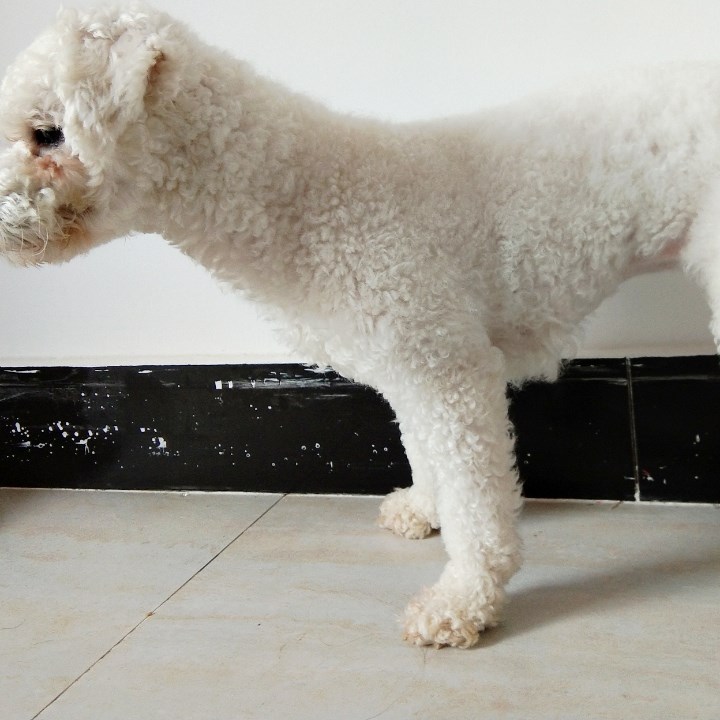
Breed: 3083-n000117-Bichon_Frise